Stege Church

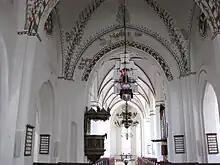
Interior

The brick building now has the overall appearance of a Gothic church. It consists of a nave divided into two sections of different breadths, a short polygonal chancel and a west tower. If the chancel was indeed rebuilt in the 1460s, it was no doubt inspired by that of Maribo Cathedral. The original Romanesque nave was divided by centrally located columns but the Gothic reconstruction was higher, had three vaulted bays and lateral aisles. On the north side of the chancel, there is a modern sacristy. The chancel, which also has lateral aisles, terminates with a polygonal eastern end which was completed in the early 16th century before the Reformation. Comprehensive restoration of the building was completed under the leadership of the architect H.B. Storck in 1909.